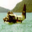
Label: airplane